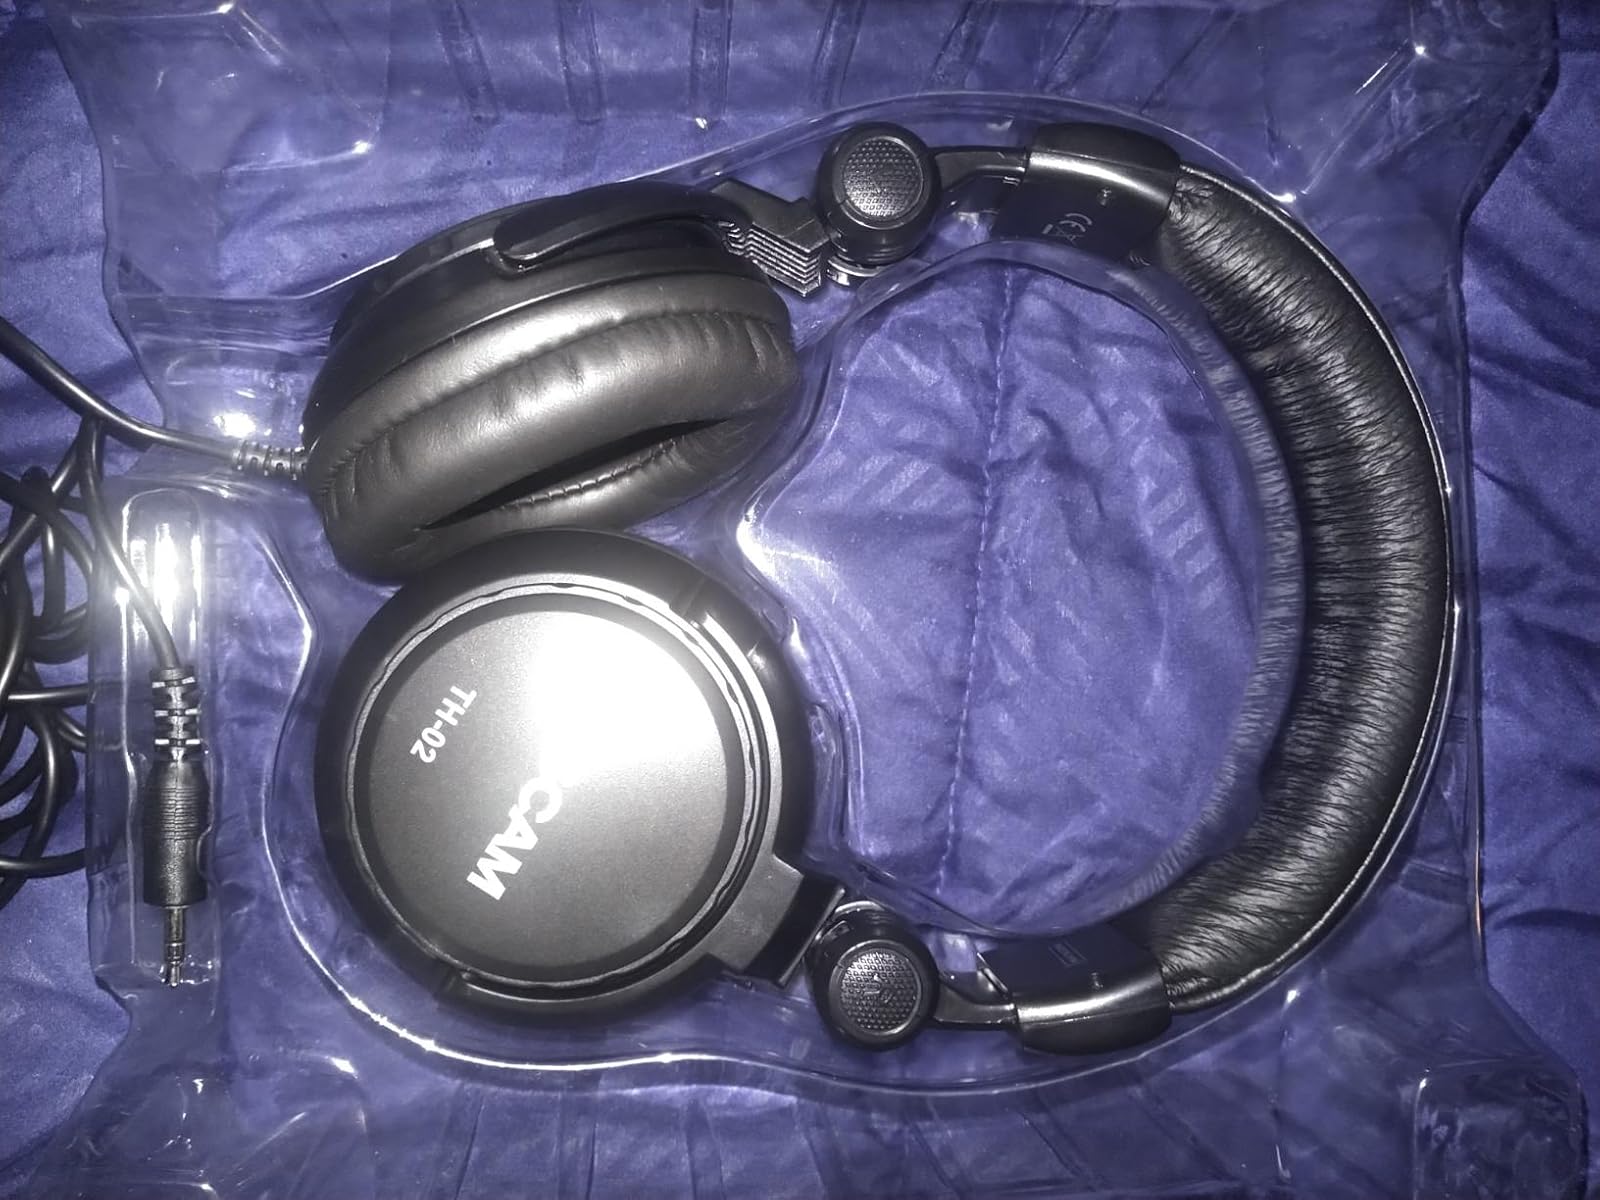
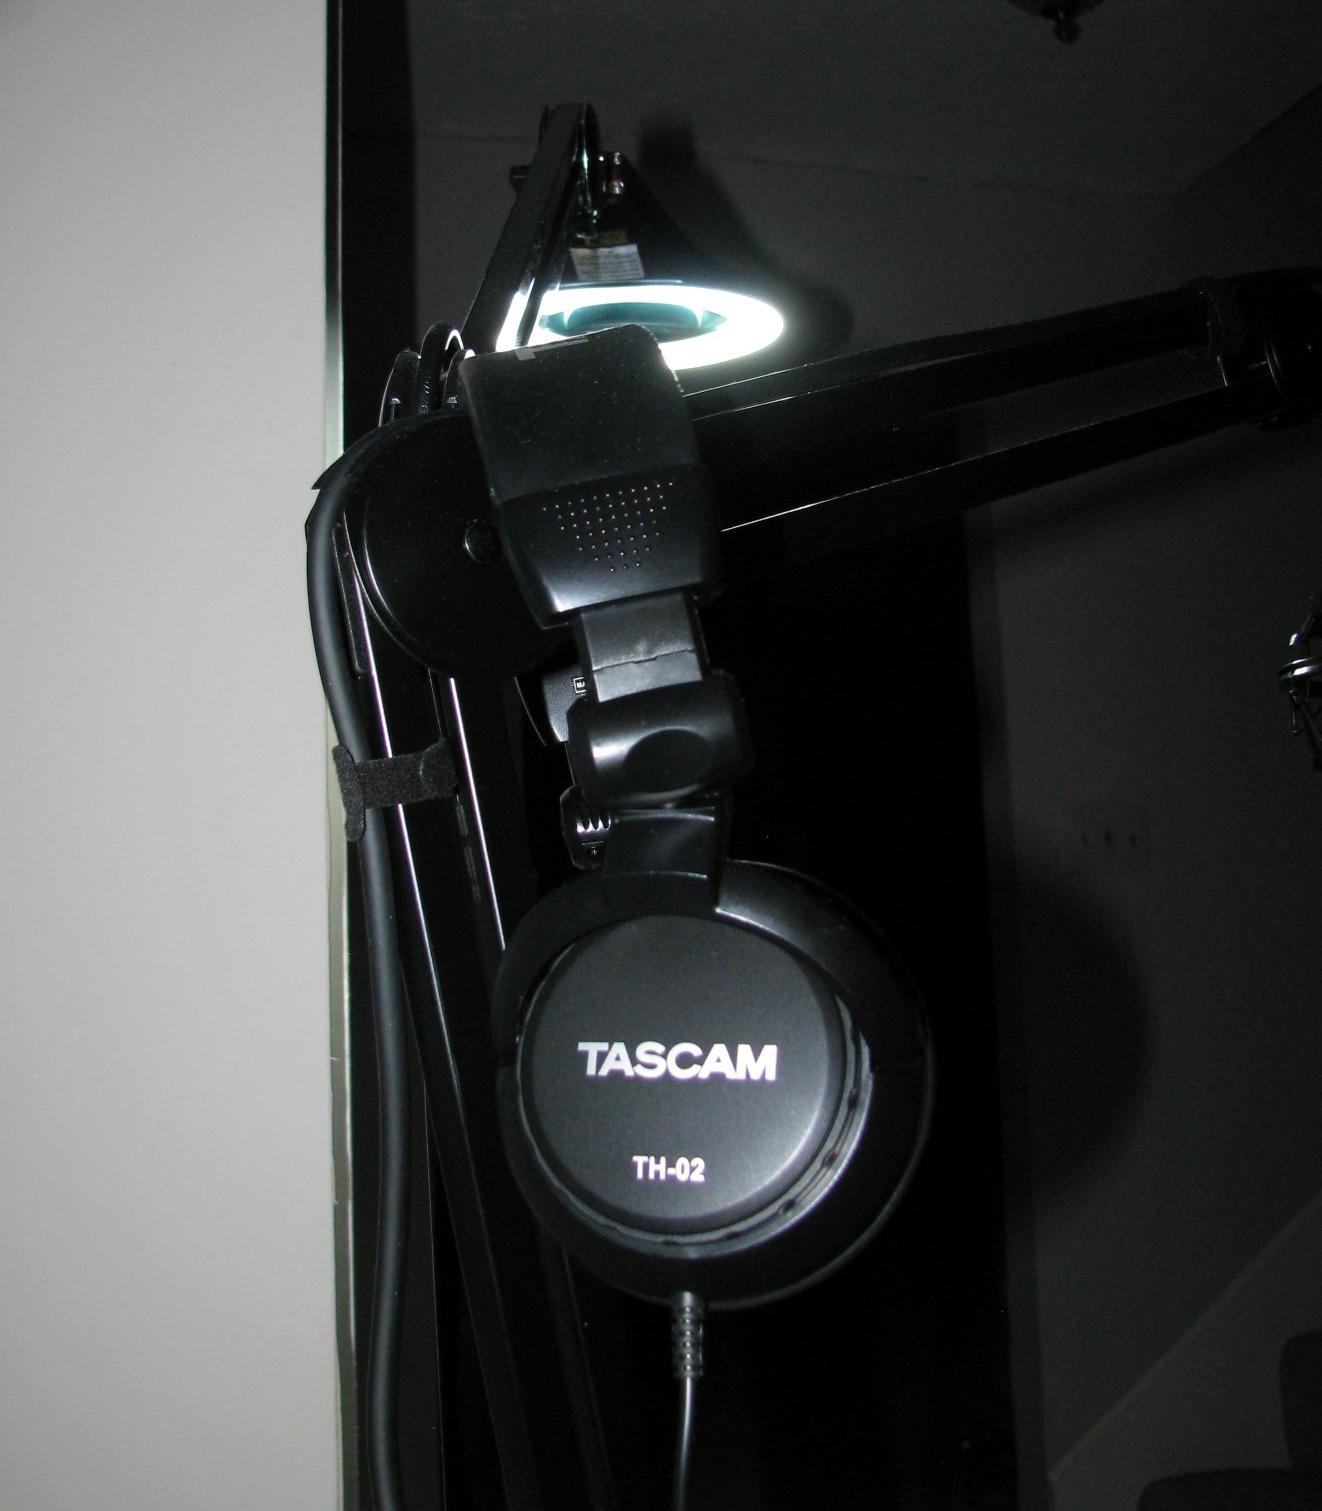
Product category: headphones
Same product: yes